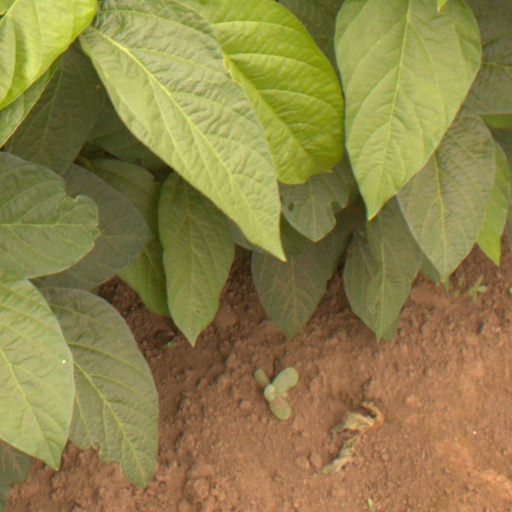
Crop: soybean